Øymark

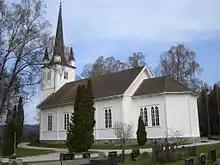
Øymark Church

Øymark is a former municipality now located in Marker municipality in Østfold county, Norway.